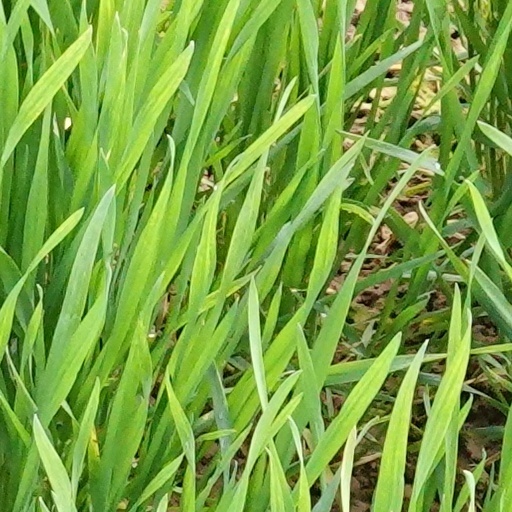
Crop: wheat